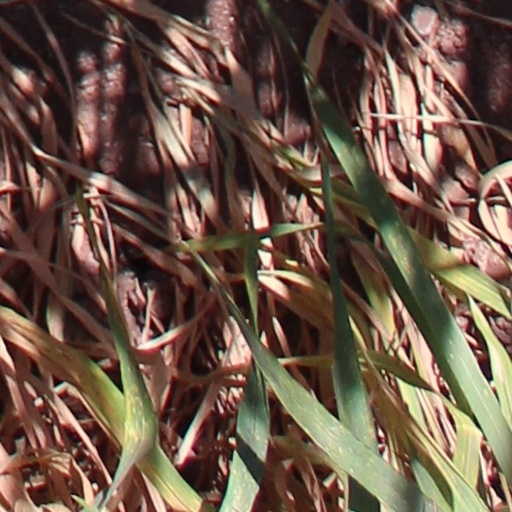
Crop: wheat